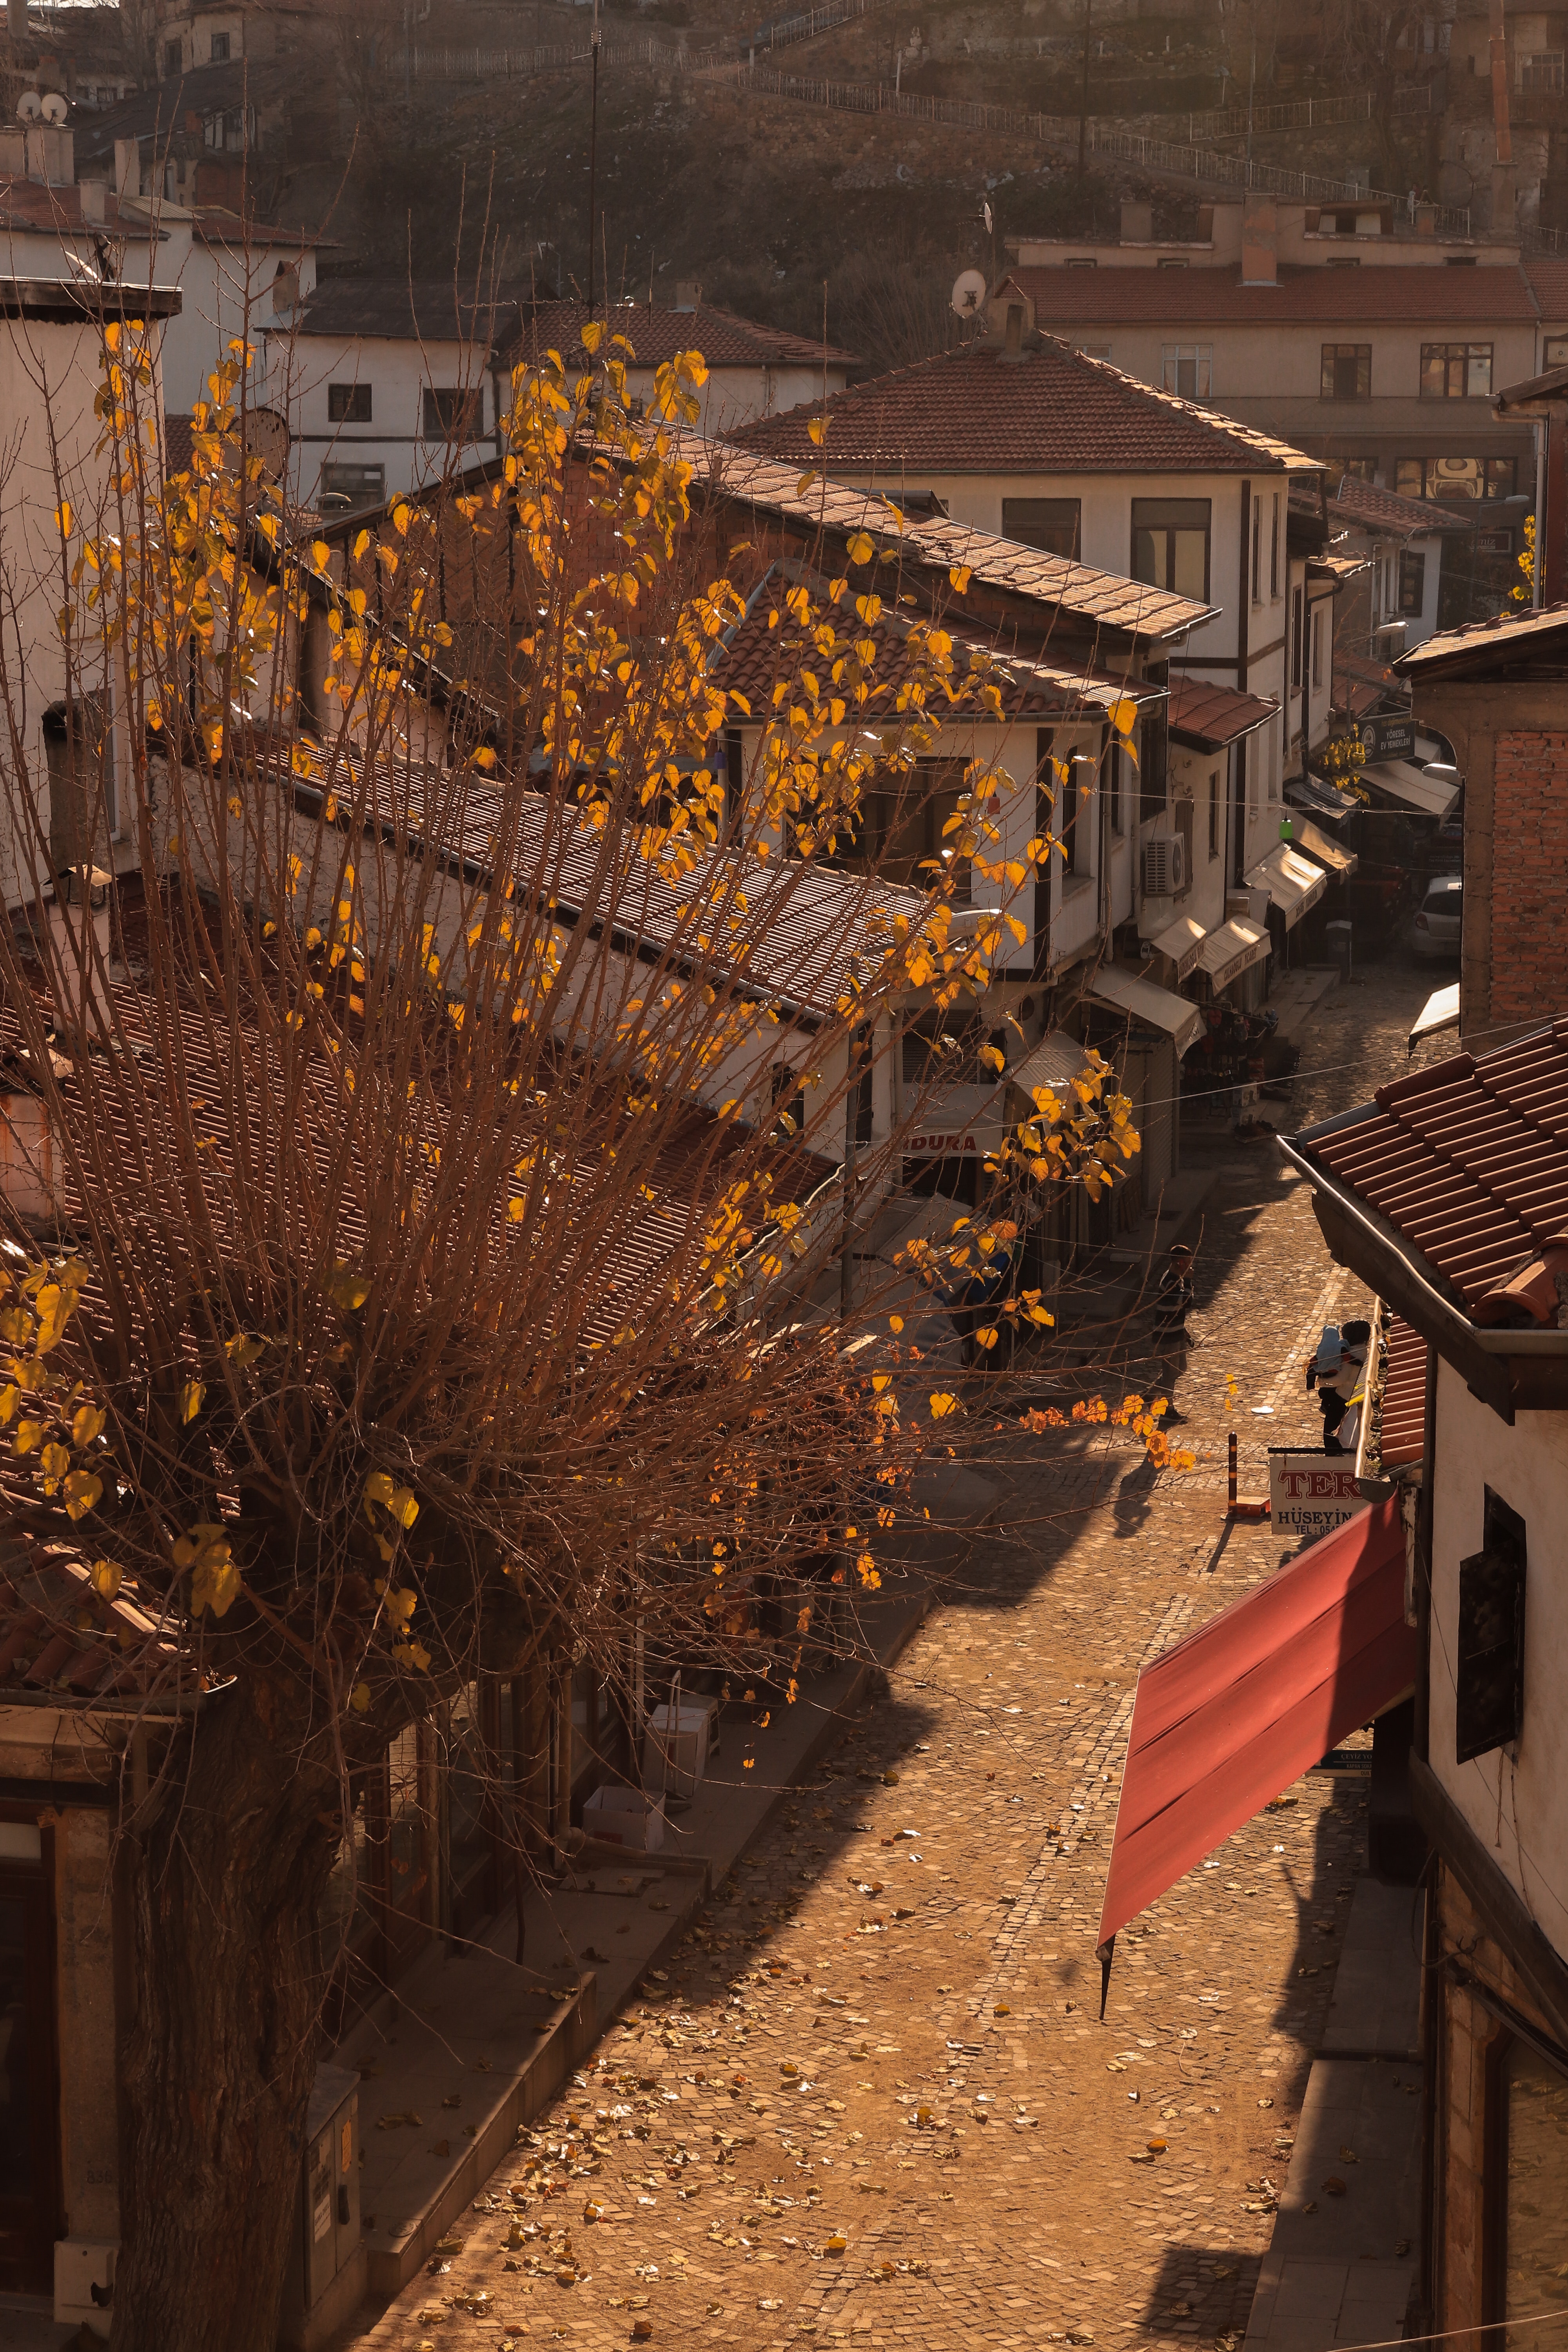
natural, plant, window, building, road surface, leaf, infrastructure, sunlight, architecture, vegetation, wood, neighbourhood, biome, house, landscape, public space, rural area, urban design, road, residential area, tree, sky, asphalt, Tints and shades, city, deciduous, slope, facade, roof, street, grass, evening, suburb, winter, spring, home, shrub, night, horizon, shadow, soil, mixed use, autumn, village, electricity, hill, transport, light fixture, cobblestone, dusk, tourism